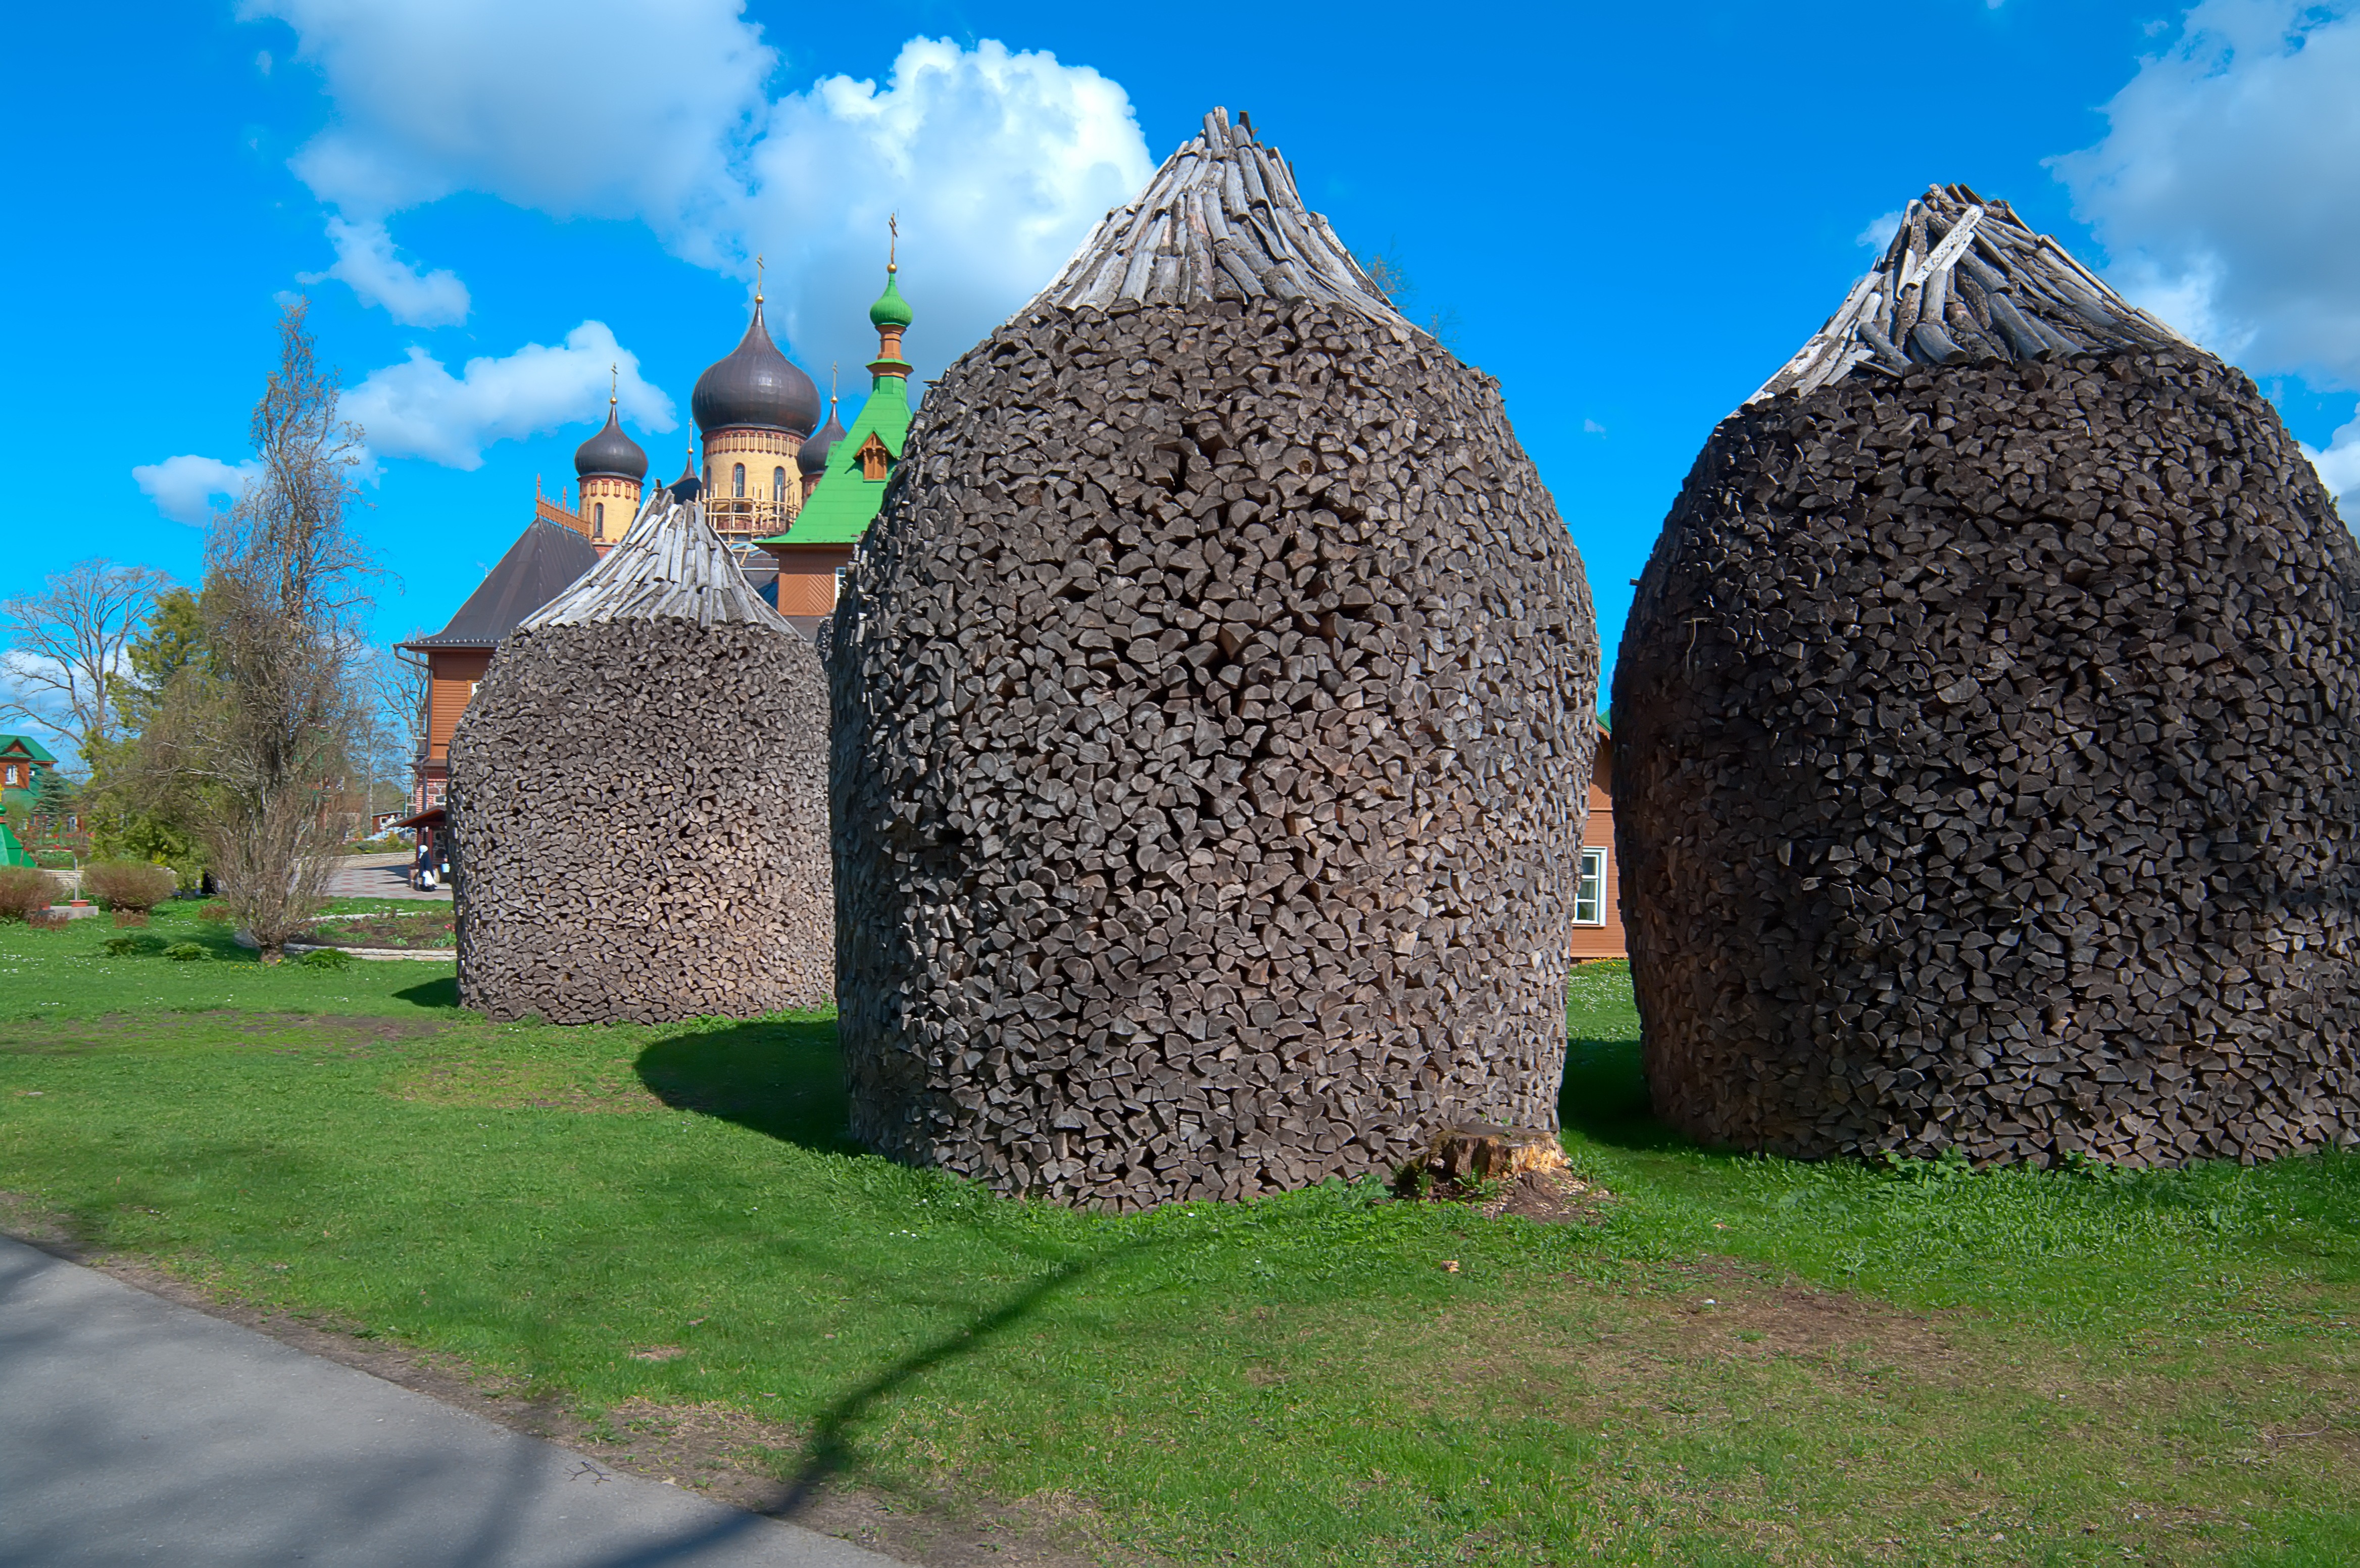
rock, monument, firewood, monastery, estonia, monolith, archaeological site, rick